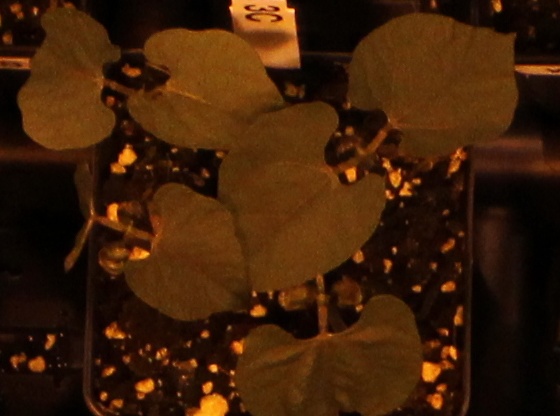
Label: Blackbean